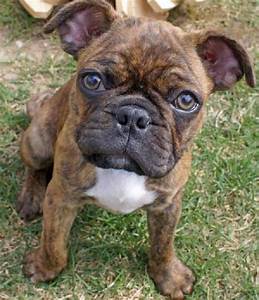
Label: cane